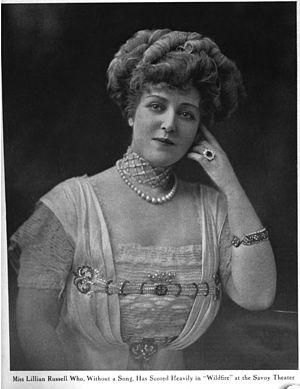
Lillian Russell, est née Helen Louise Leonard, le 4 décembre 1860 à Clinton aux États-Unis. Elle meurt le 6 juin 1922 à Pittsburgh. Lillian Russel devient l'une des actrices et chanteuse américaine de la fin du XIXᵉ siècle, début du XXᵉ siècle. Elle est connue pour sa beauté et son style, ainsi que pour sa voix et sa présence scénique. Elle est considérée comme l'un des Sex-symbol de son époque.